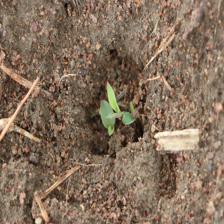
Label: Sorghum